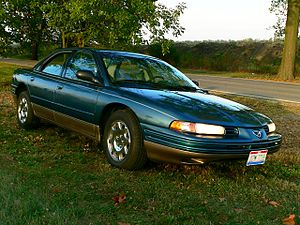
Eagle Vision
Eagle Vision 3,5 ESi (1995)
Eagle Vision var en af det amerikanske bilmærke Eagle mellem starten af 1992 og slutningen af 1997 fremstillet øvre mellemklassebil med forhjulstræk.